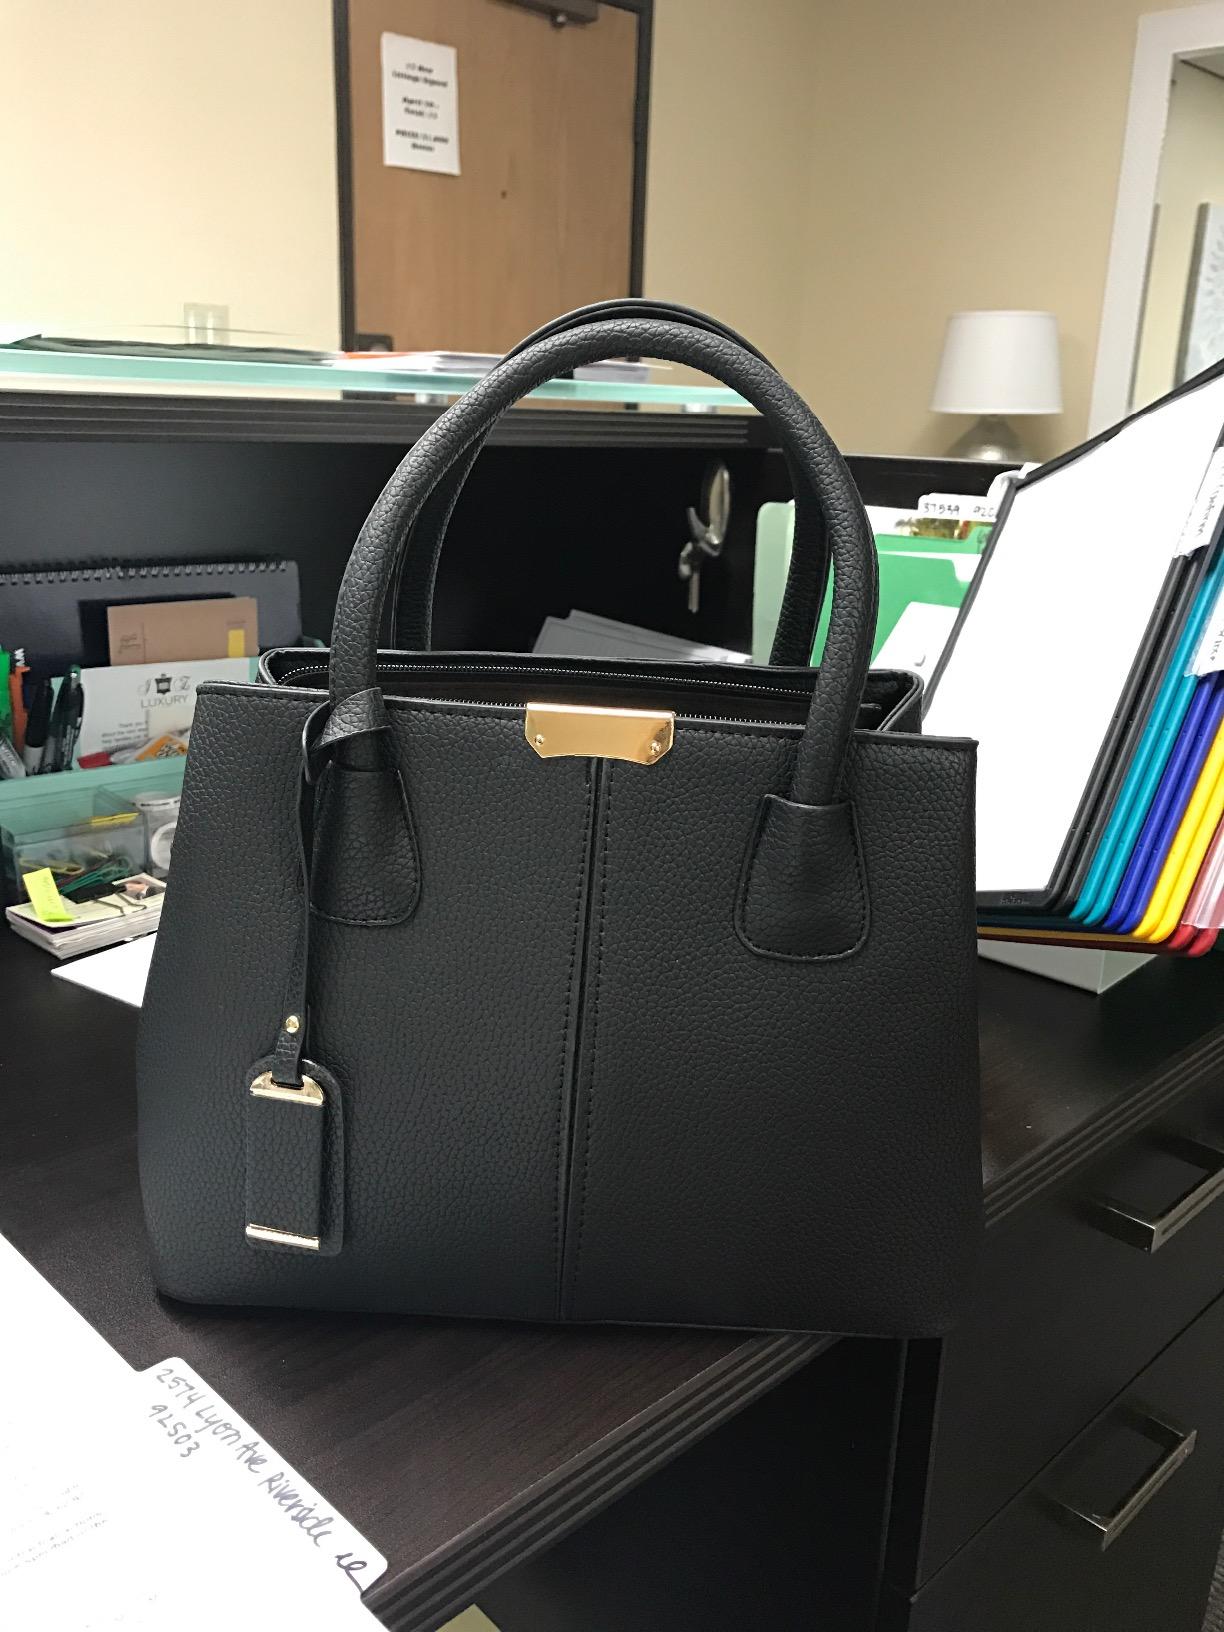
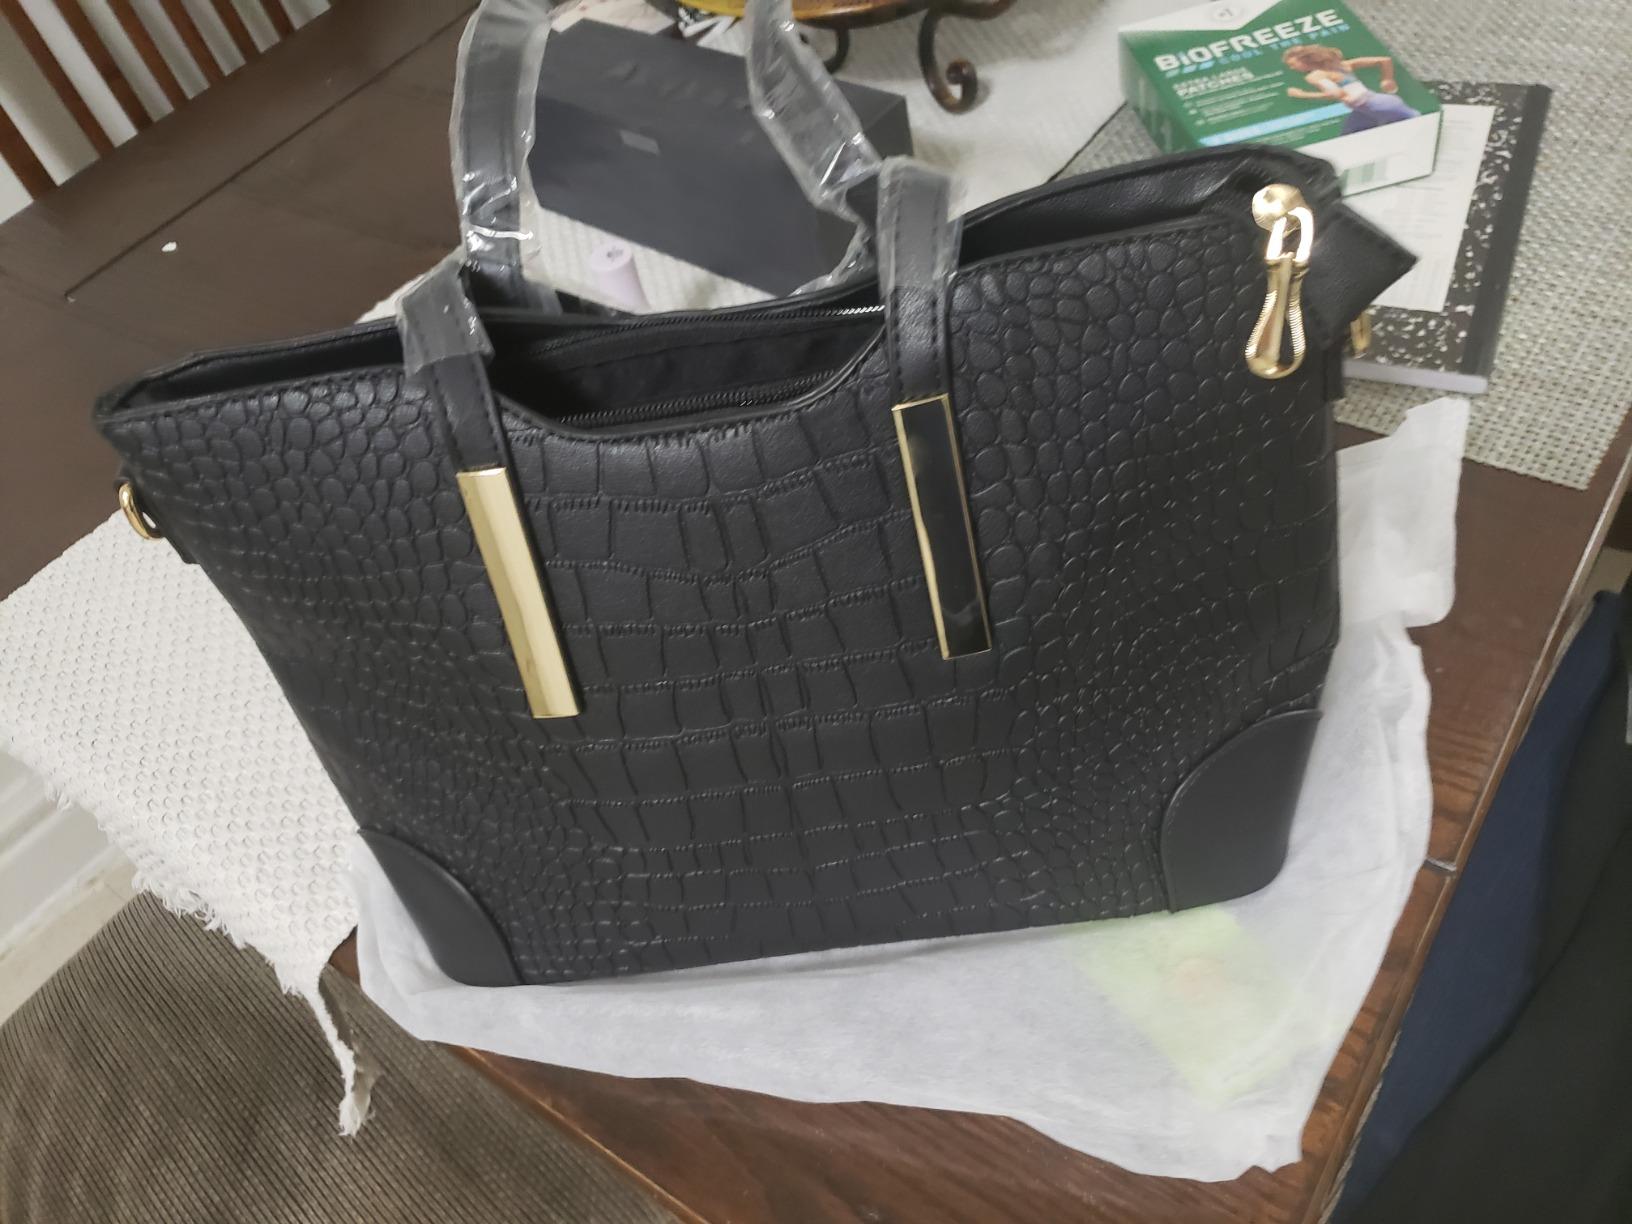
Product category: accessories_handbag
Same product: no